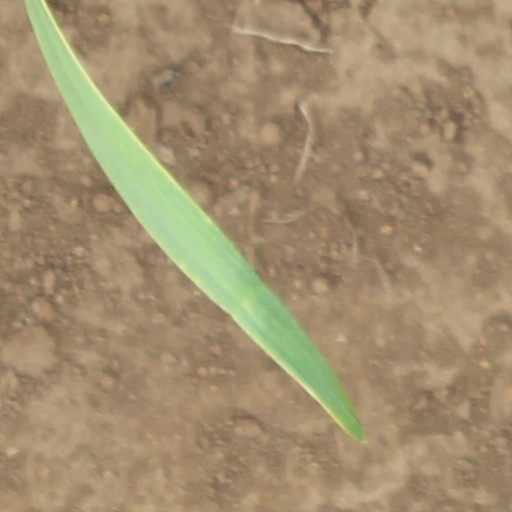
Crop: wheat